Flintlock mechanism

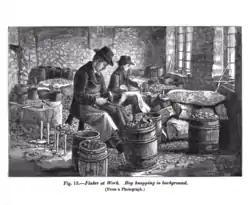
An 1879 illustration showing Brandon gun flint knappers at work

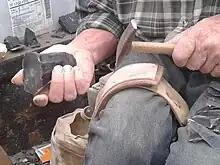
Making a gun flint by hand, by knapping, 2014

A "gun flint" is a piece of flint that has been shaped, or knapped into a wedge-shape that fits in the jaws of a flintlock. The gun flints were wrapped in a small piece of lead or leather (known as a "flint pad") to hold them firmly in place and were made in different sizes to suit different weapons. Pieces of the mineral agate could be used instead of flint, but this was difficult and expensive to shape and only used by countries such as Prussia that were without access to flint deposits.